White Lady

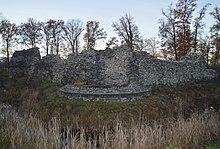
The ruins of Rouelbeau Castle, southeastern side

The castle of Düsseldorf is claimed to be haunted by a white lady. The castle was built in 1260 and demolished in 1896 with only an old tower remaining. According to legend, a duchess named Jakobine and her lover were murdered by her jealous husband. Her ghost was said to be seen before each of a series of fires that plagued the castle.